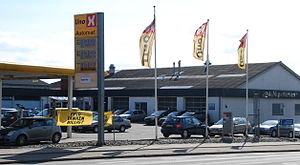
Uno-X (Danmark)
Uno-X tankstation i Viborg.
Uno-X tankstation, placeret på Holstebrovej 1 i Viborg, Danmark.